Eikev

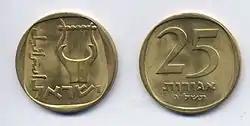
A lyre on an Israeli coin

Deuteronomy 10:8 assigns the Levites the duties of bearing the Ark of the Covenant, to stand before God to minister to God, and to bless in God's name. Elsewhere in the Hebrew Bible, Deuteronomy 33:10 reports that Levites taught the law. Deuteronomy 17:9–10 reports that they served as judges. 1 Chronicles 23:3–5 reports that of 38,000 Levite men age 30 and up, 24,000 were in charge of the work of the Temple in Jerusalem, 6,000 were officers and magistrates, 4,000 were gatekeepers, and 4,000 praised God with instruments and song. 1 Chronicles 15:16 reports that King David installed Levites as singers with musical instruments, harps, lyres, and cymbals, and 1 Chronicles 16:4 reports that David appointed Levites to minister before the Ark, to invoke, to praise, and to extol God, and 2 Chronicles 5:12 reports that at the inauguration of Solomon's Temple, Levites sang dressed in fine linen, holding cymbals, harps, and lyres, to the east of the altar, and with them 120 priests blew trumpets. 2 Chronicles 20:19 reports that Levites of the sons of Kohath and of the sons of Korah extolled God in song. Eleven Psalms identify themselves as of the Korahites.